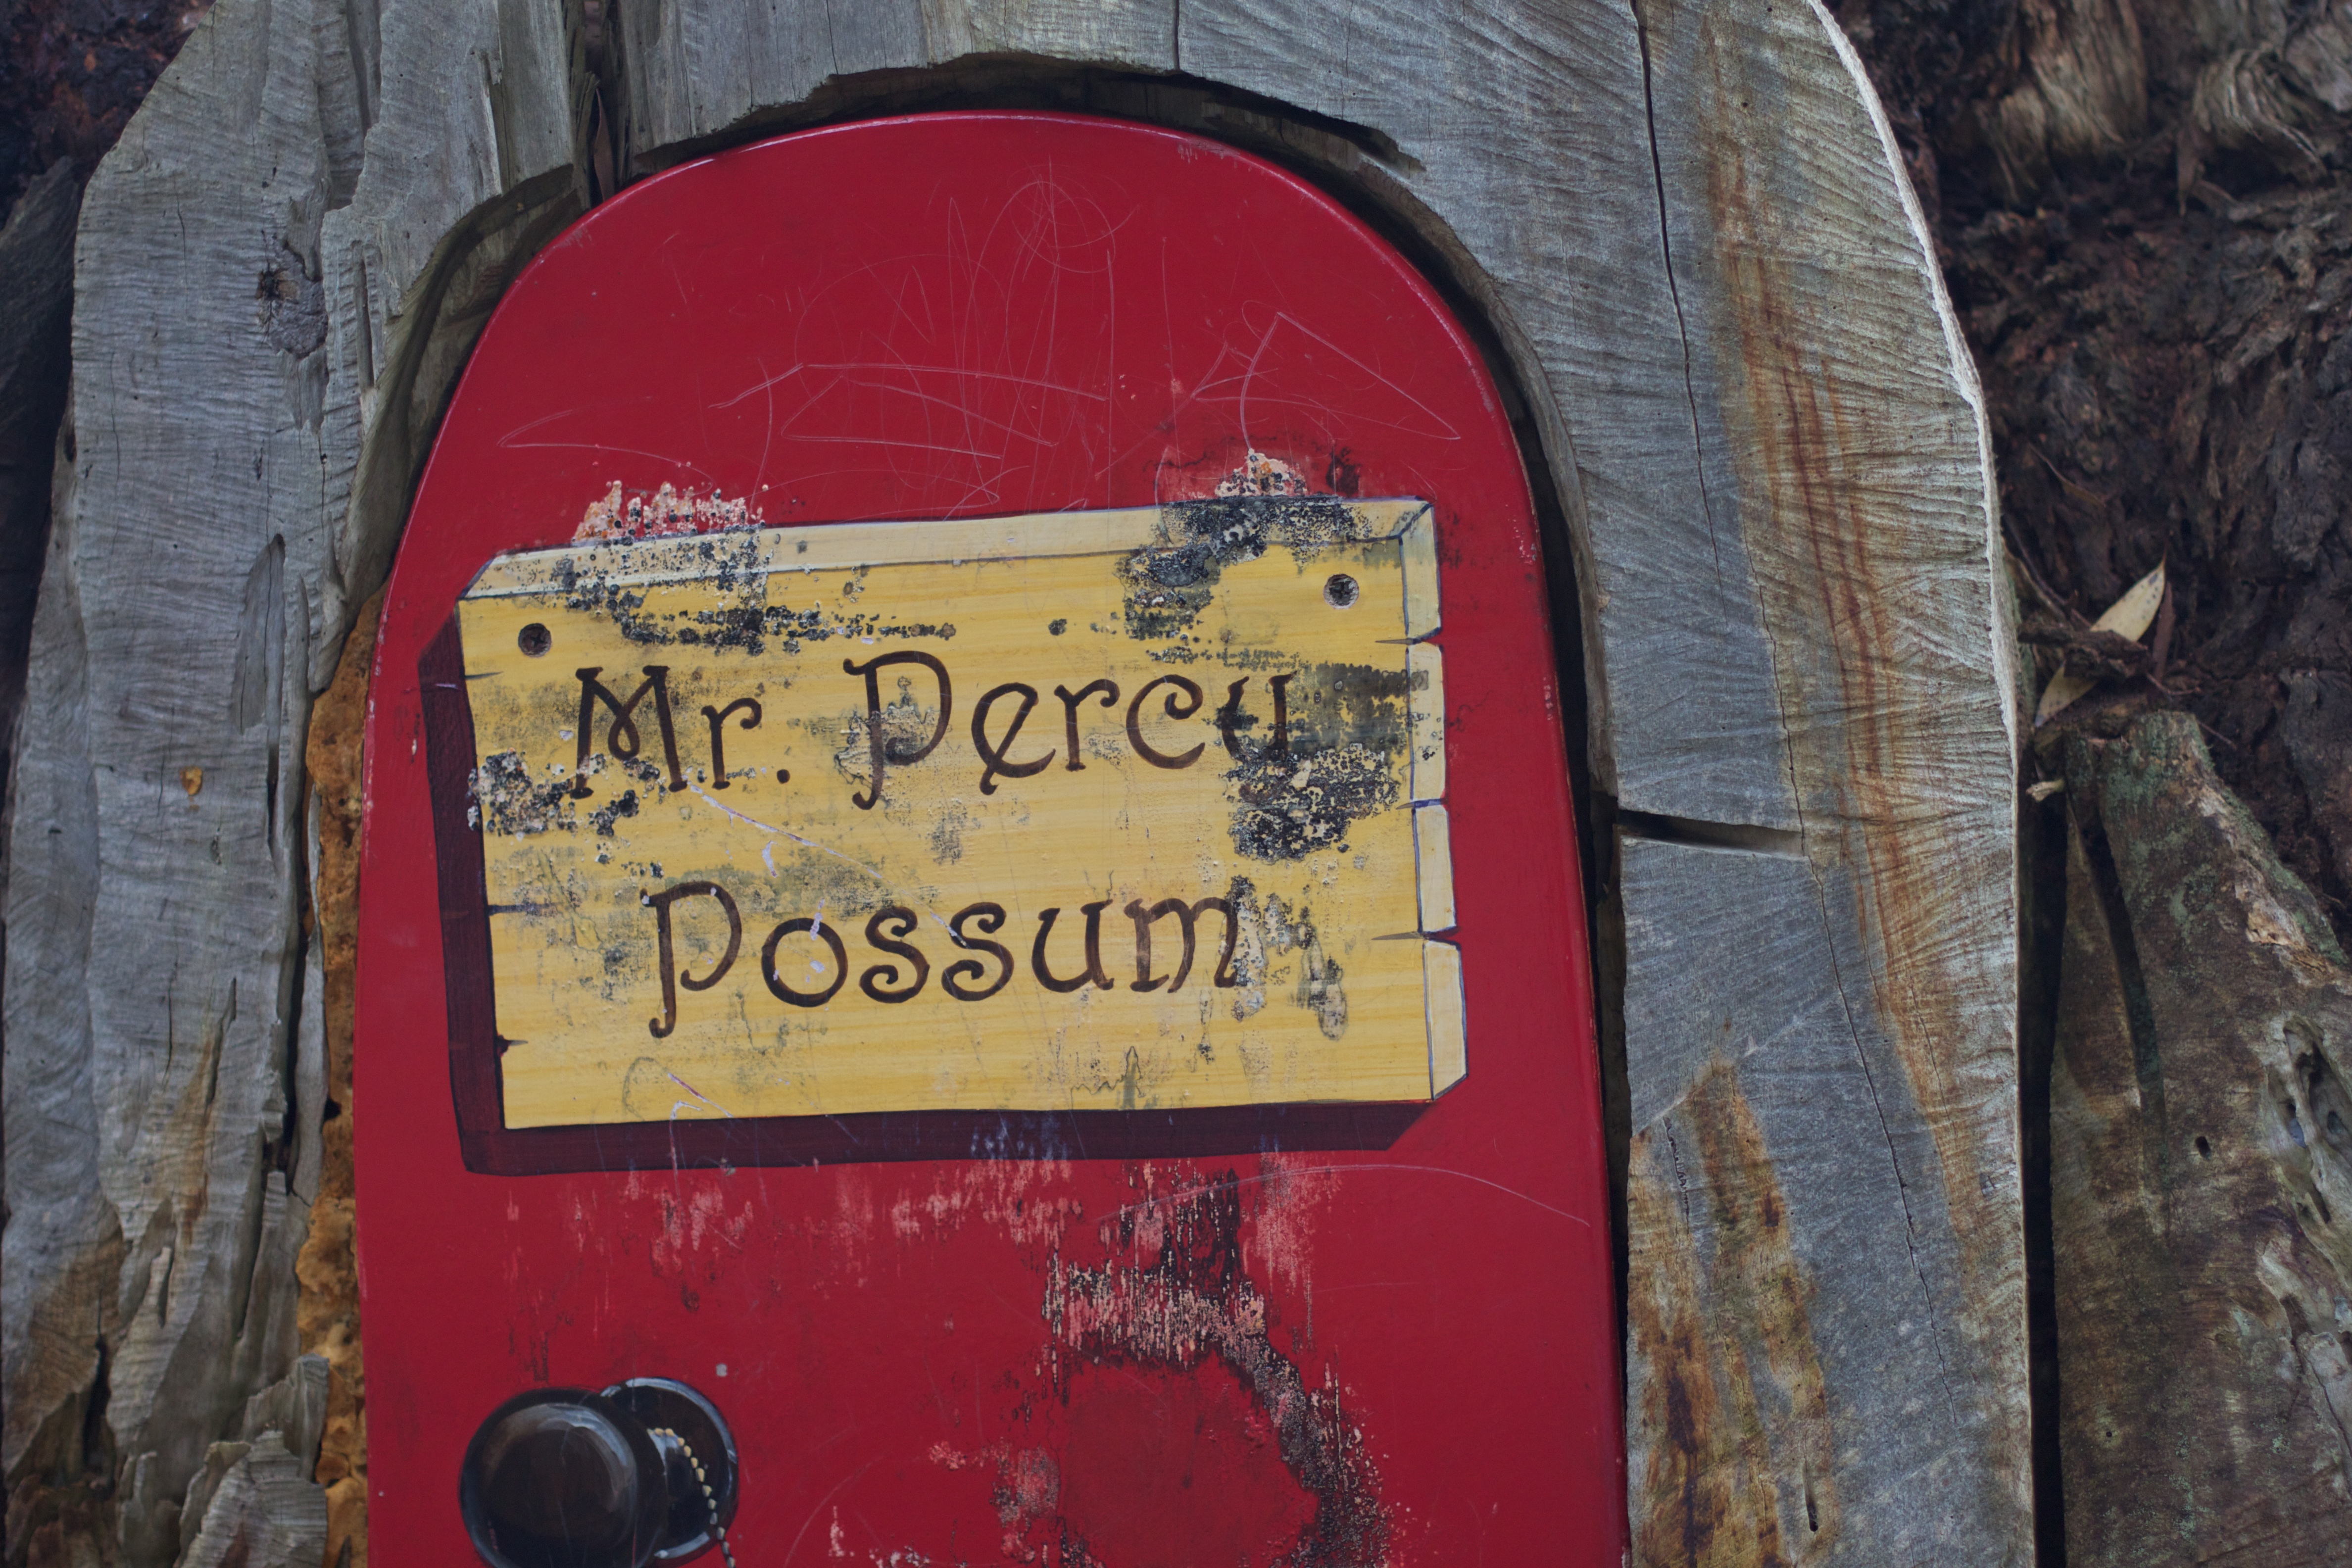
sign, red, auodyssey